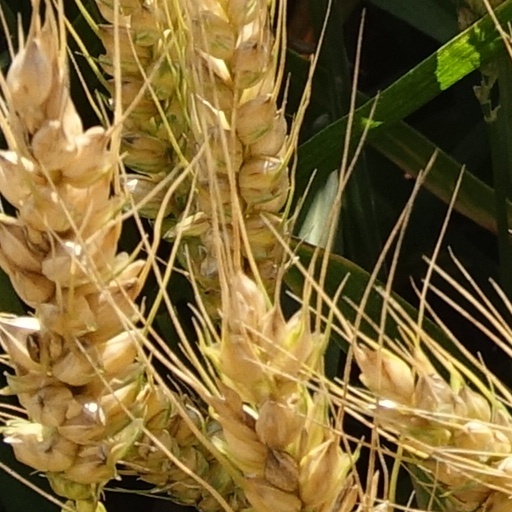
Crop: wheat